Rodrigo Sánchez Mercado

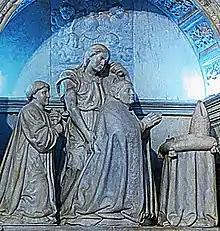
Tomb of Rodrigo Sánchez Mercado

Rodrigo Sánchez Mercado (died 25 January 1548) was a Roman Catholic prelate who served as Bishop of Ávila (1530–1548) and Bishop of Mallorca (1511–1530).